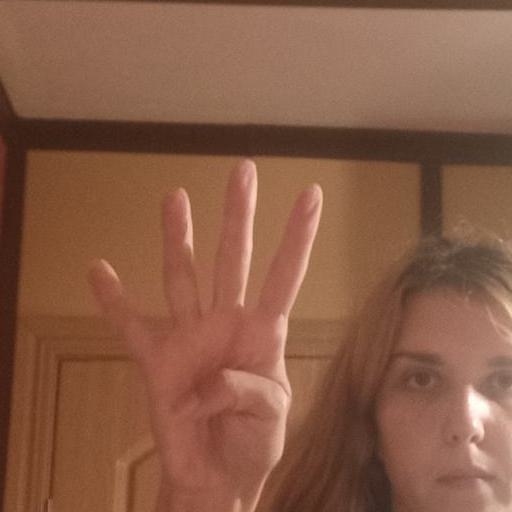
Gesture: four